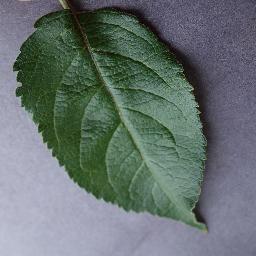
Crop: apple
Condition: healthy